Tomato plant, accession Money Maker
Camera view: vertical (180 deg); turntable rotation: 120 degrees
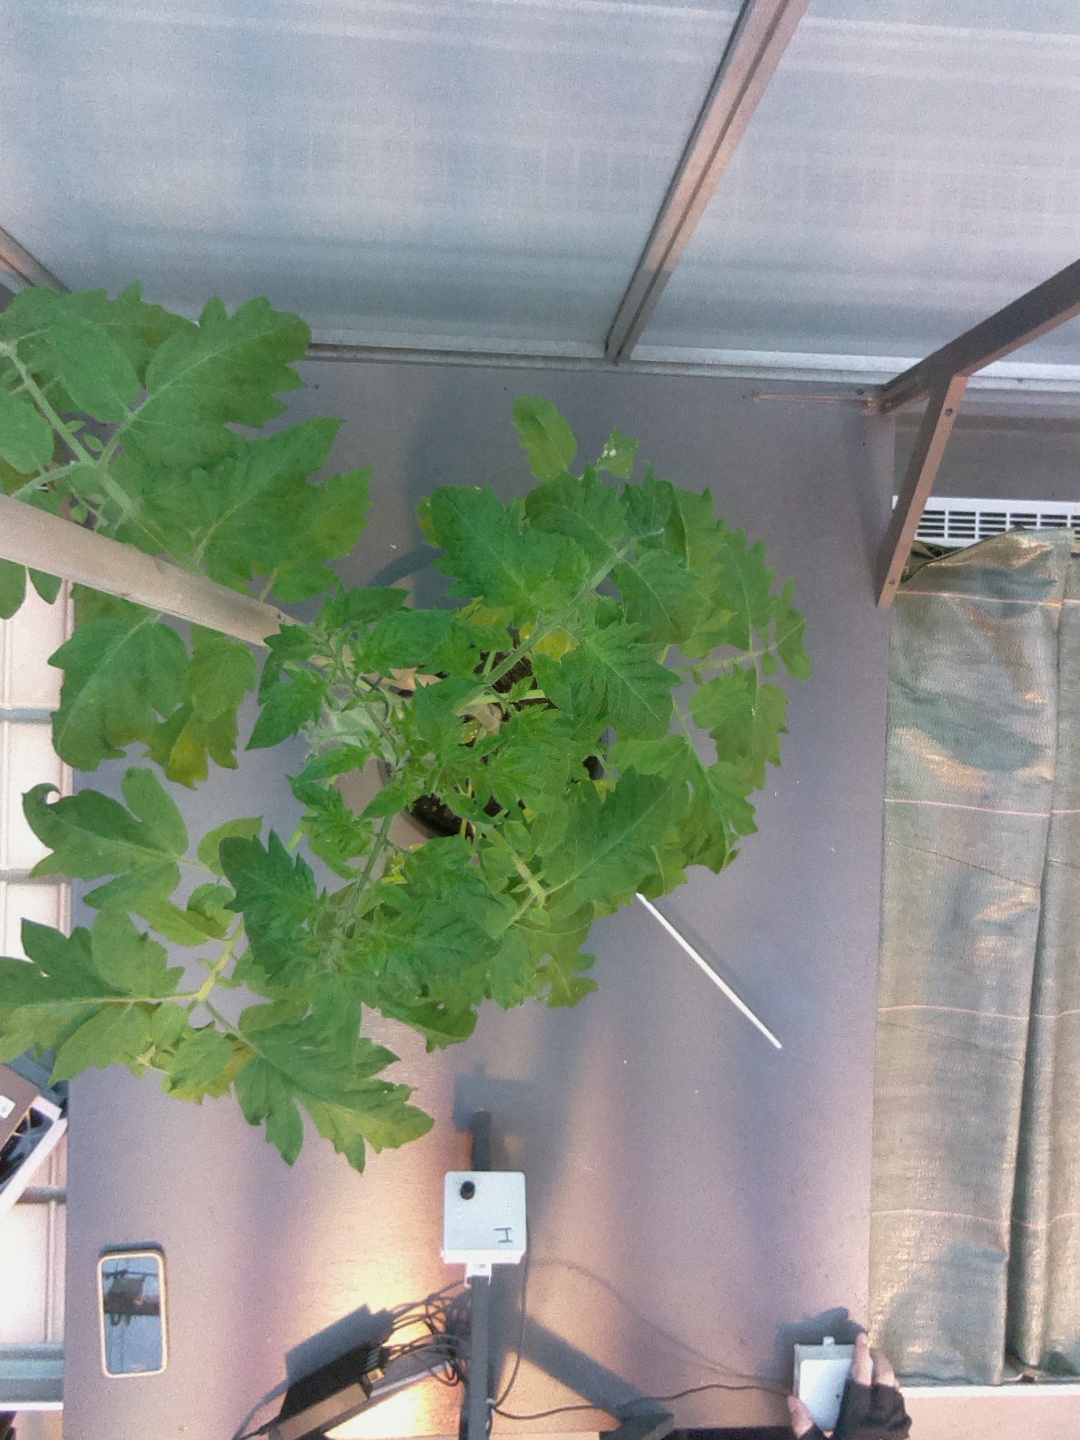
BBCH growth stage 60: First flowers open